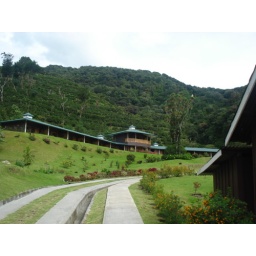
at the halfway mark on this side of the hill. The building in front is the bed and breakfast